Preludes, Op. 32 (Rachmaninoff)

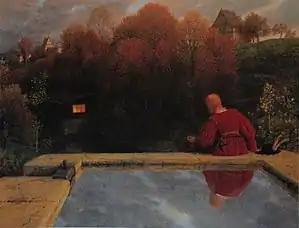
"The Homecoming" (1887) by Arnold Böcklin.

Thirteen Preludes ("Trinadtsat' prelyudiy"), Op. 32, is a set of thirteen preludes for solo piano, composed by Sergei Rachmaninoff in 1910.